Librarian

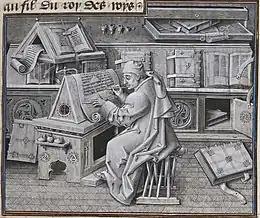
Burgundian scribe Jean Miélot in his scriptorium (15th century)

Christian monasteries in Europe are credited with keeping the institution of libraries alive after the fall of the Roman Empire. It is during this time that the first codex (book as opposed to scroll) enters popularity: the parchment codex. Within the monasteries, the role of librarian was often filled by an overseer of the scriptorium where monks would copy out books cover to cover. A monk named Anastasias who took on the title of (literally "librarian") following his successful translations of the Greek classicists. During this period, the lectern system, in which books were chained to desks for security, was also introduced. Classification and organization of books during this period was generally done by subject and alphabetically, with materials inventoried using basic check lists. Later in the period, individuals known as (singular ) began more formal cataloguing, inventory, and classification.